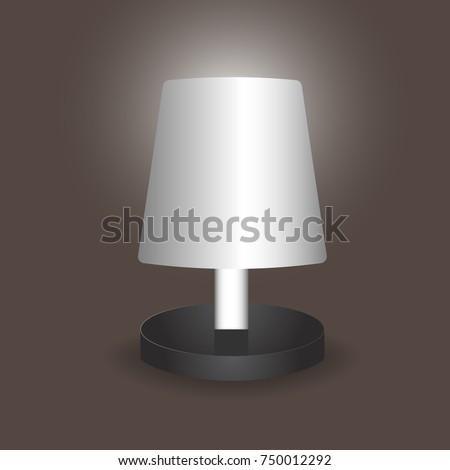
vector image of a table lamp with a shade .